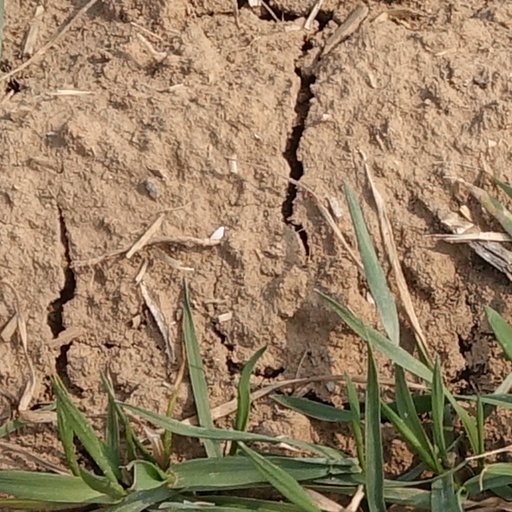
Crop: wheat